Batt O'Connor

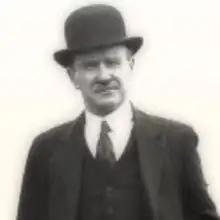
O'Connor in 1920

Bartholomew O'Connor (4 July 1870 – 7 February 1935) was an Irish Cumann na nGaedheal (and later Fine Gael) politician. He was a Teachta Dála (TD) for Dublin County from 1924 to 1935.